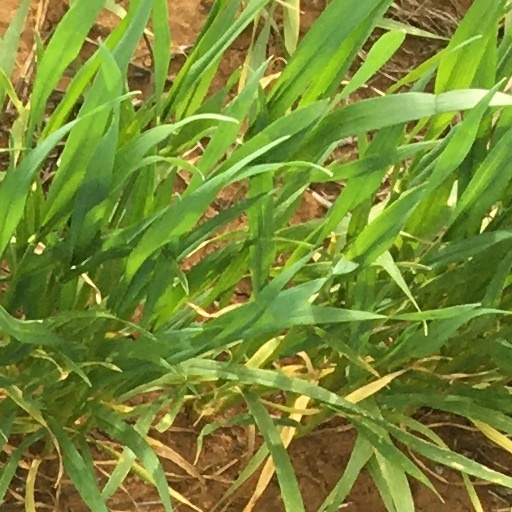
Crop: wheat